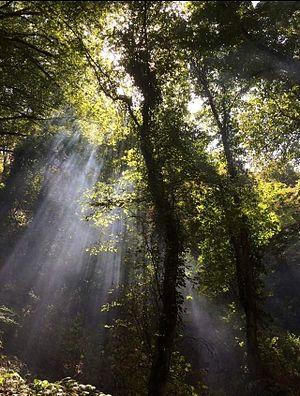
Les Fêtes de Polymnie est un opéra-ballet de Jean-Philippe Rameau sur un livret de Louis de Cahusac.